Gama River

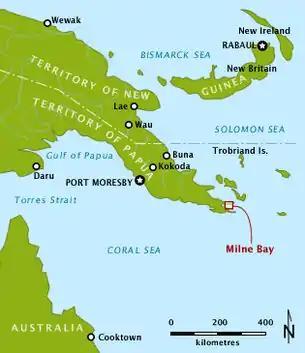
Gama River flows into Milne Bay

The Gama River is a river located in Milne Bay Province of Papua New Guinea. Gama River flows into the Swinger Bay of Milne Bay. Water was used during World War II by HMAS Ladava and Naval Base Milne Bay